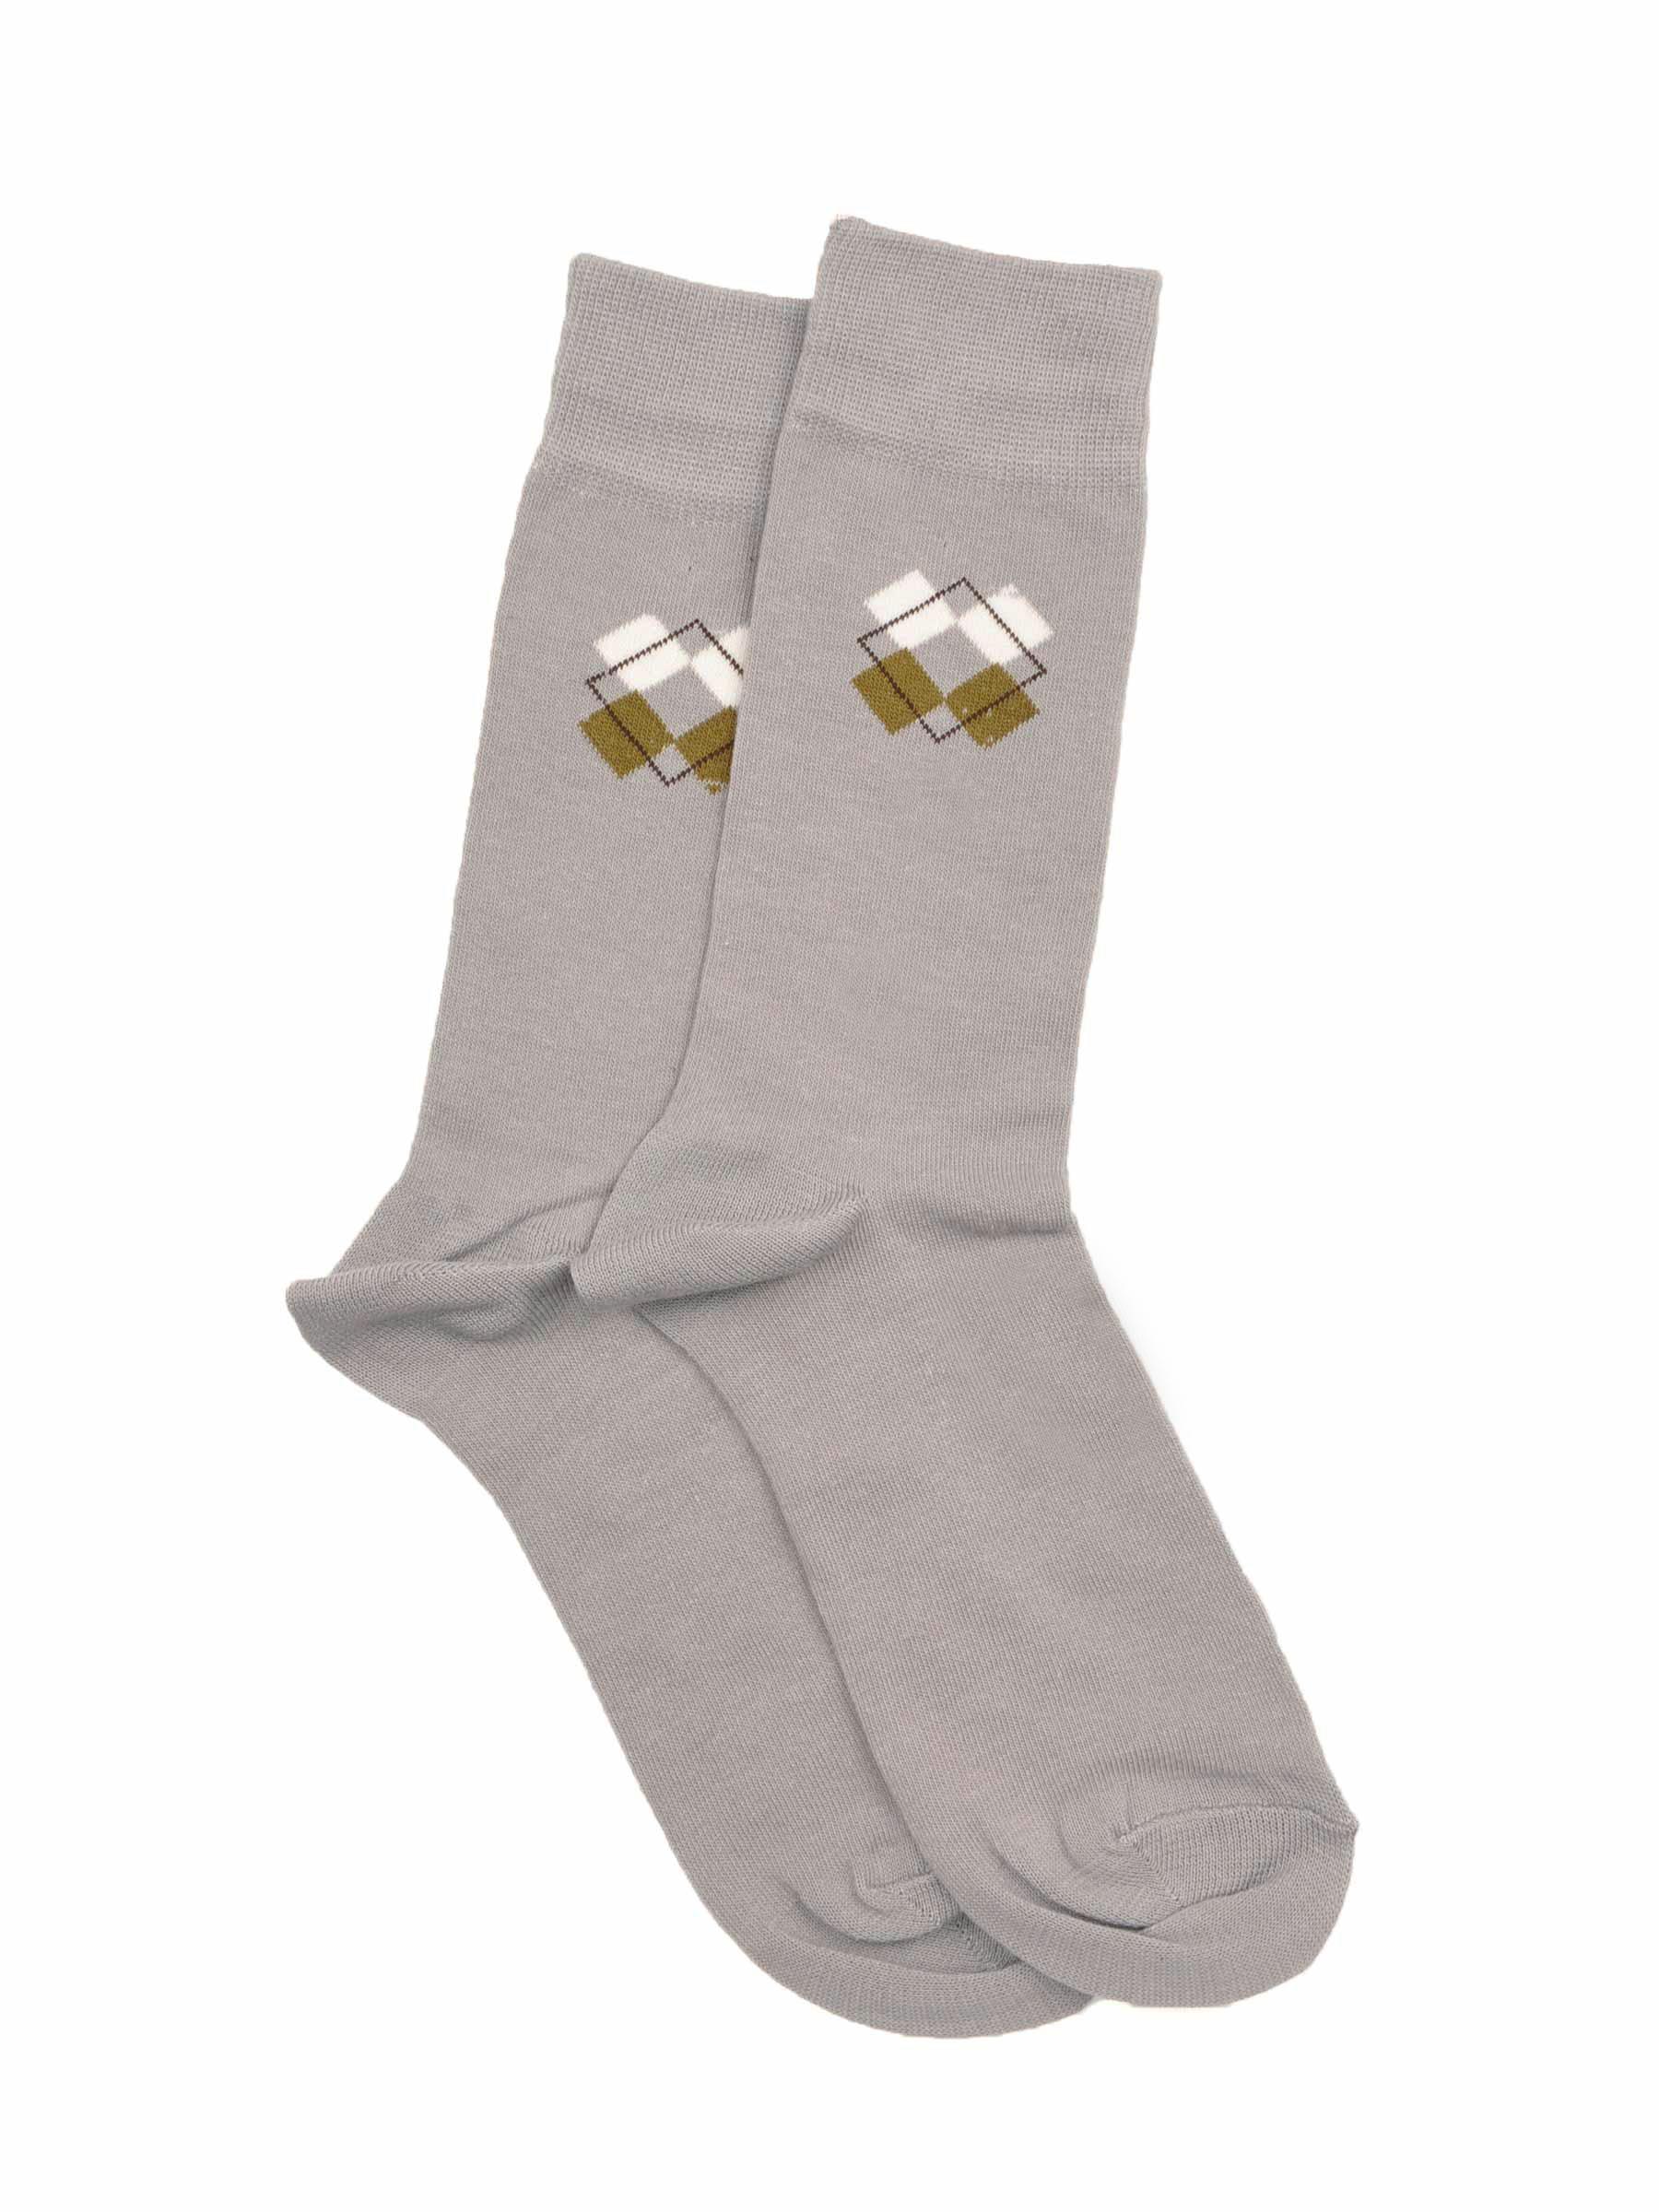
Reid & Taylor Men Solid Grey Socks
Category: Accessories / Socks / Socks
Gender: Men
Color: Grey
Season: Summer 2016
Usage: Formal